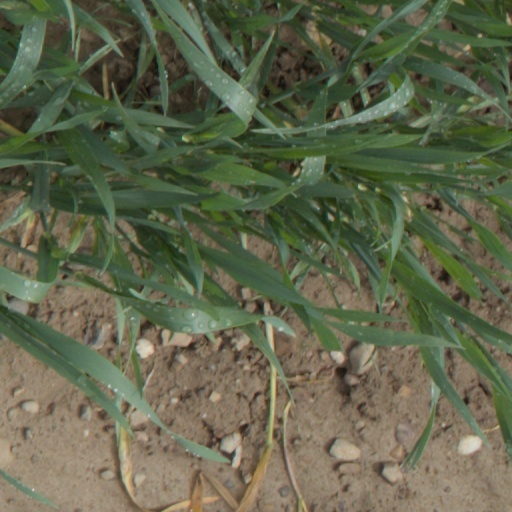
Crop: wheat